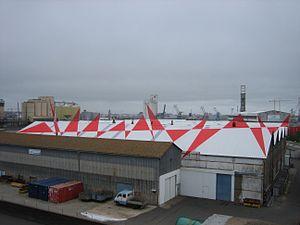
Le port de St-Nazaire et l'installation de la Suite de Triangle par Felice Varini. 2km de paysages industriels peints pour une vue unique depuis une terrasse. Fait pour la Biennale d'art contemporain ""Estuaire 2007""."
La liste des œuvres d'art de Saint-Nazaire recense les œuvres d'art en accès public présentées dans la ville de Saint-Nazaire située dans le département français de la Loire-Atlantique et la région des Pays de la Loire.
Felice Varini, né le 6 mars 1952 à Locarno, est un peintre et plasticien contemporain suisse.